Gurkha Contingent

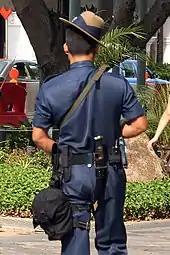
A Gurkha officer patrols around Raffles City during the 117th IOC Session. He is easily identified by the tilted Hat Terrai Gurkha and the kukri seen affixed to the back of his belt.

Before the September 11 attacks in 2001, the GC was seldom seen in public besides being stationed at key locations such as The Istana, and the homes of VIPs such as former Prime Minister Lee Kuan Yew and the President of Singapore. Only those who spoke English were assigned to protect VIP homes. They were also seen stationed at important foreign properties such as the British High Commission and installations which require added security such as the Currency House at Pasir Panjang.